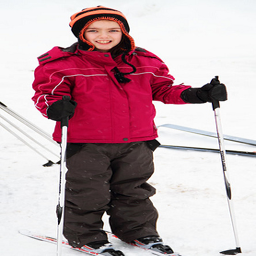
A young girl riding skis with two ski poles.
a little girl that has skiis on on a snow hill
A girl in a red jacket is ready to ski.
Girl standing in snow with red jacket and ski equipment.
A kid in cold weather gear on skis in the snow.